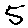
Label: 5